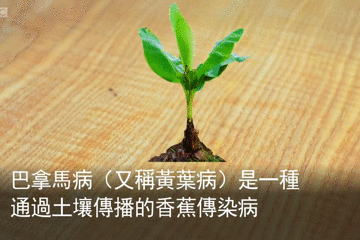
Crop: unknown
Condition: banana_panama_disease